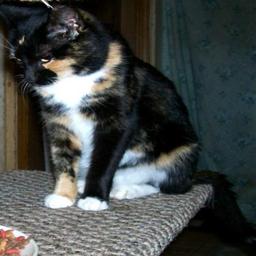
Animal: cats